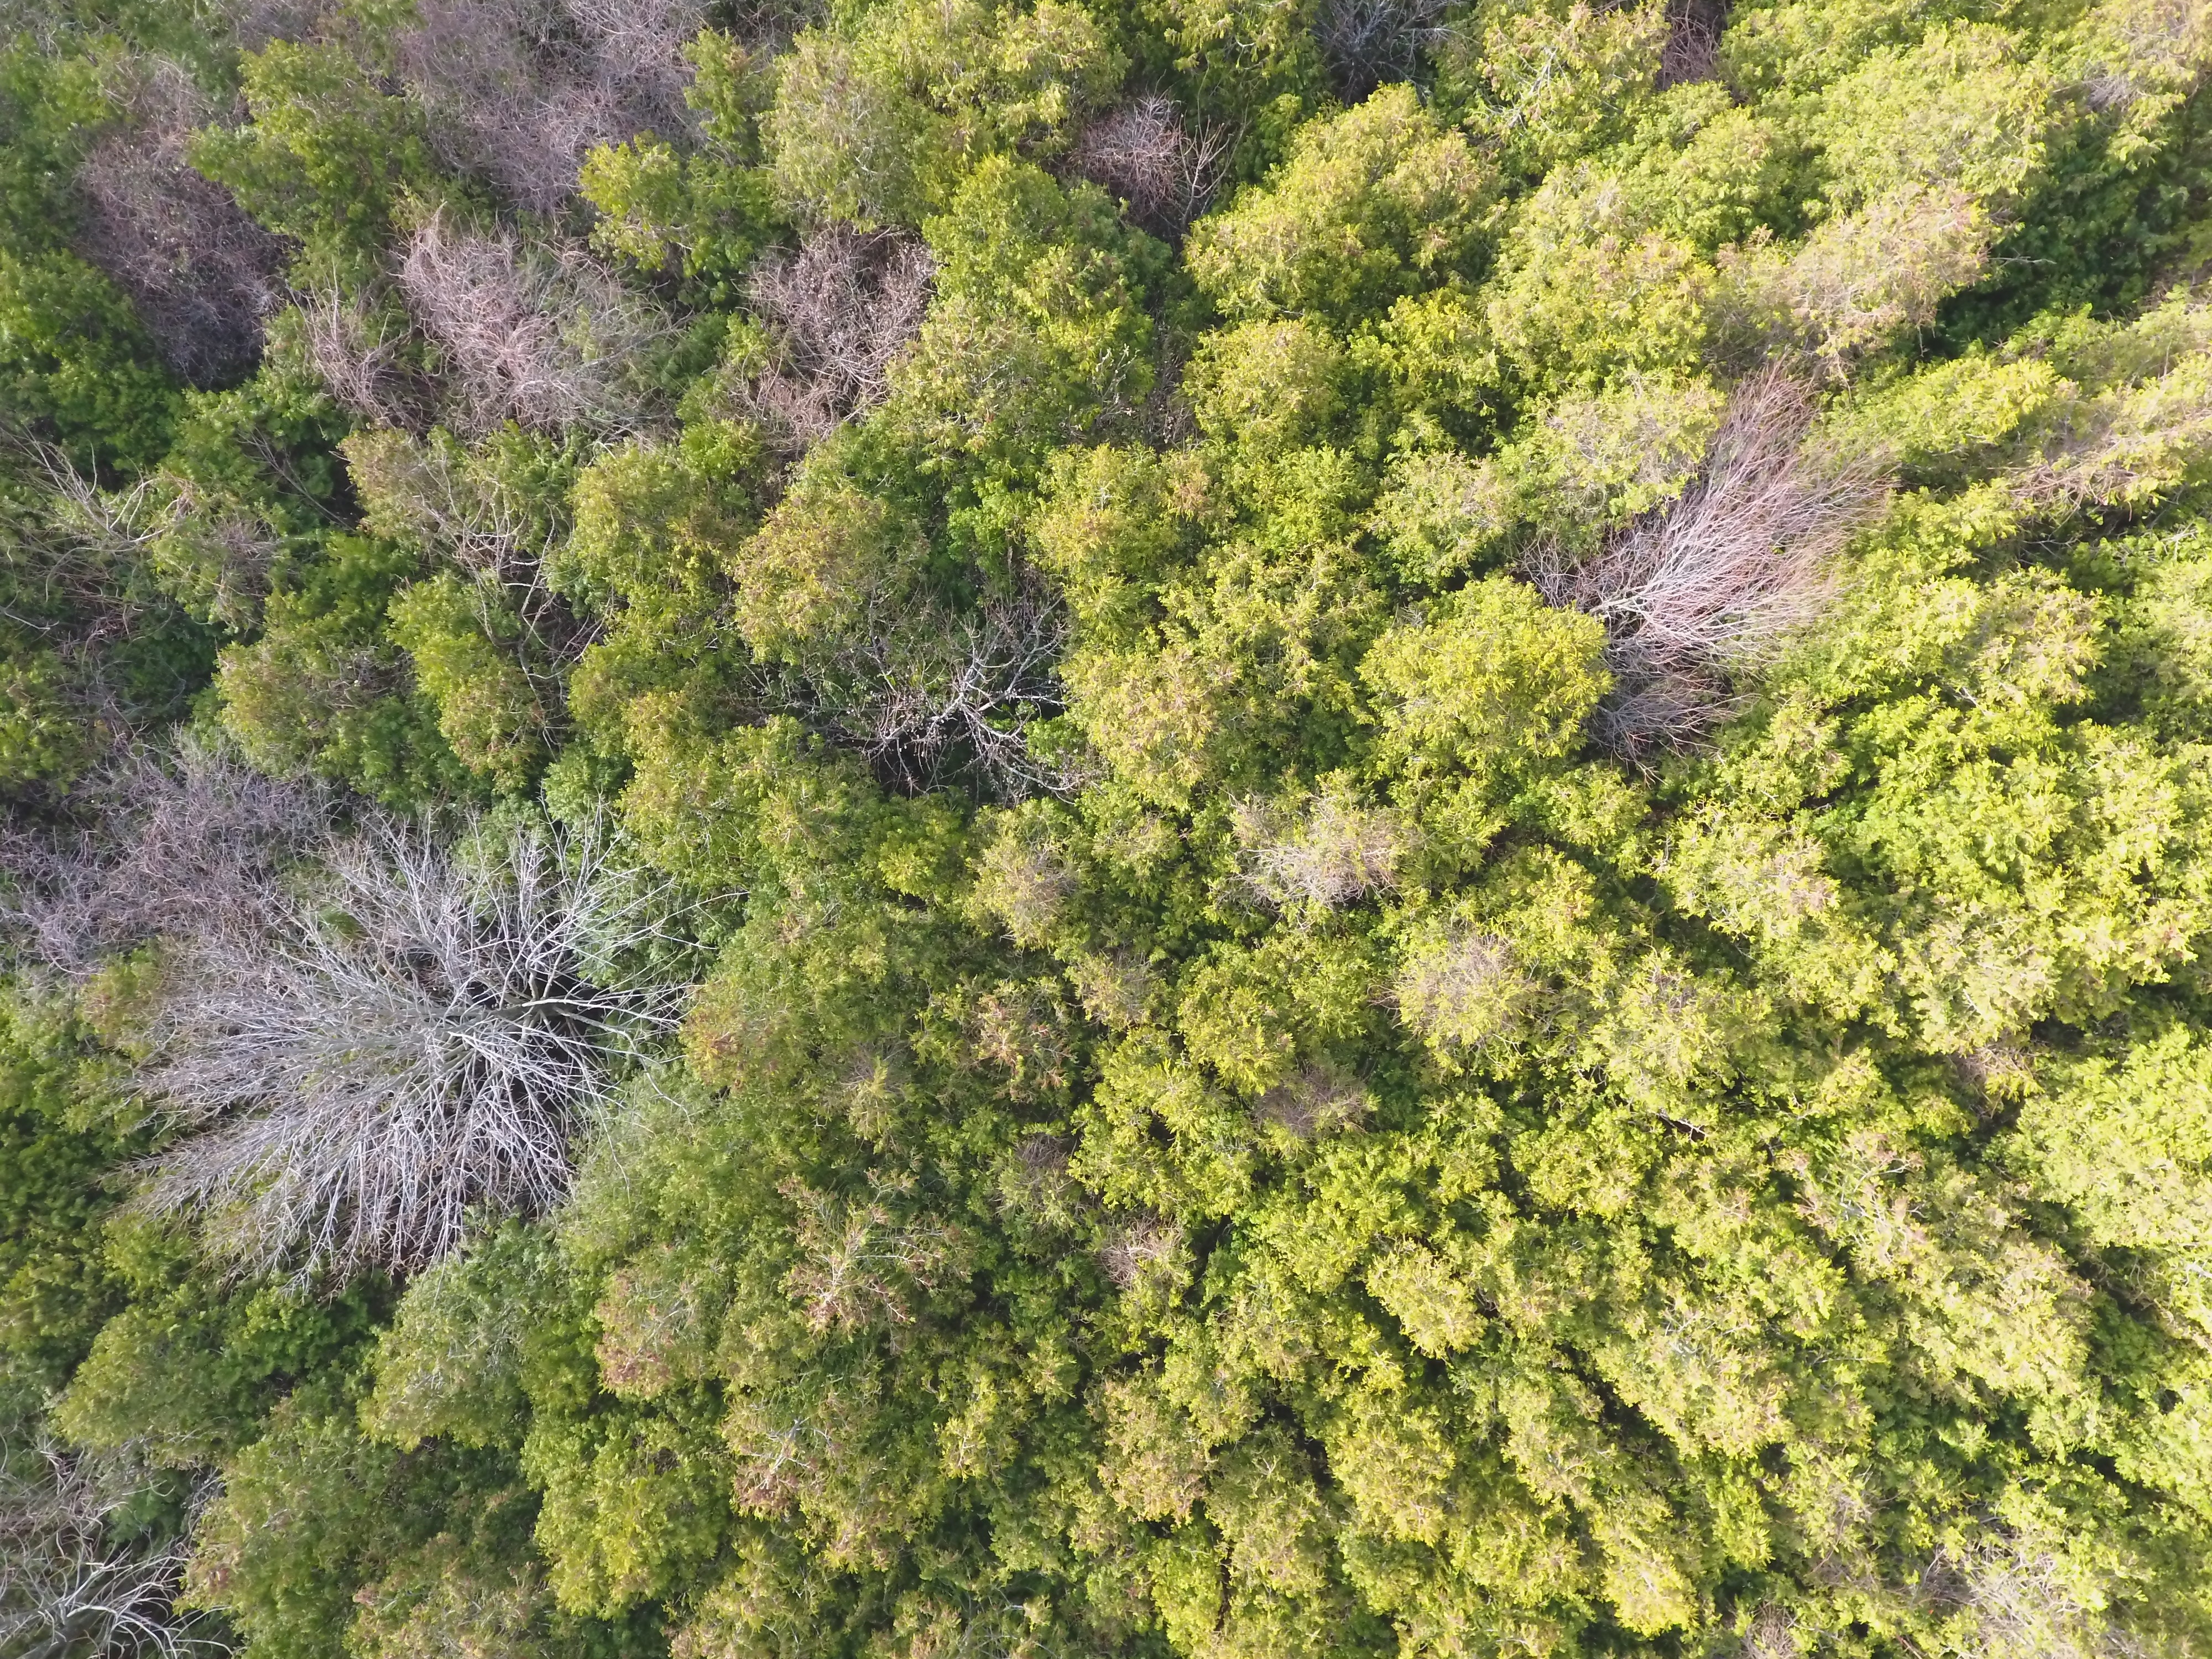
vegetation, aerial photography, tree, plant, biome, plant community, woody plant, photography, flower, grass, shrubland, forest, bird's eye view, groundcover, landscape, rainforest